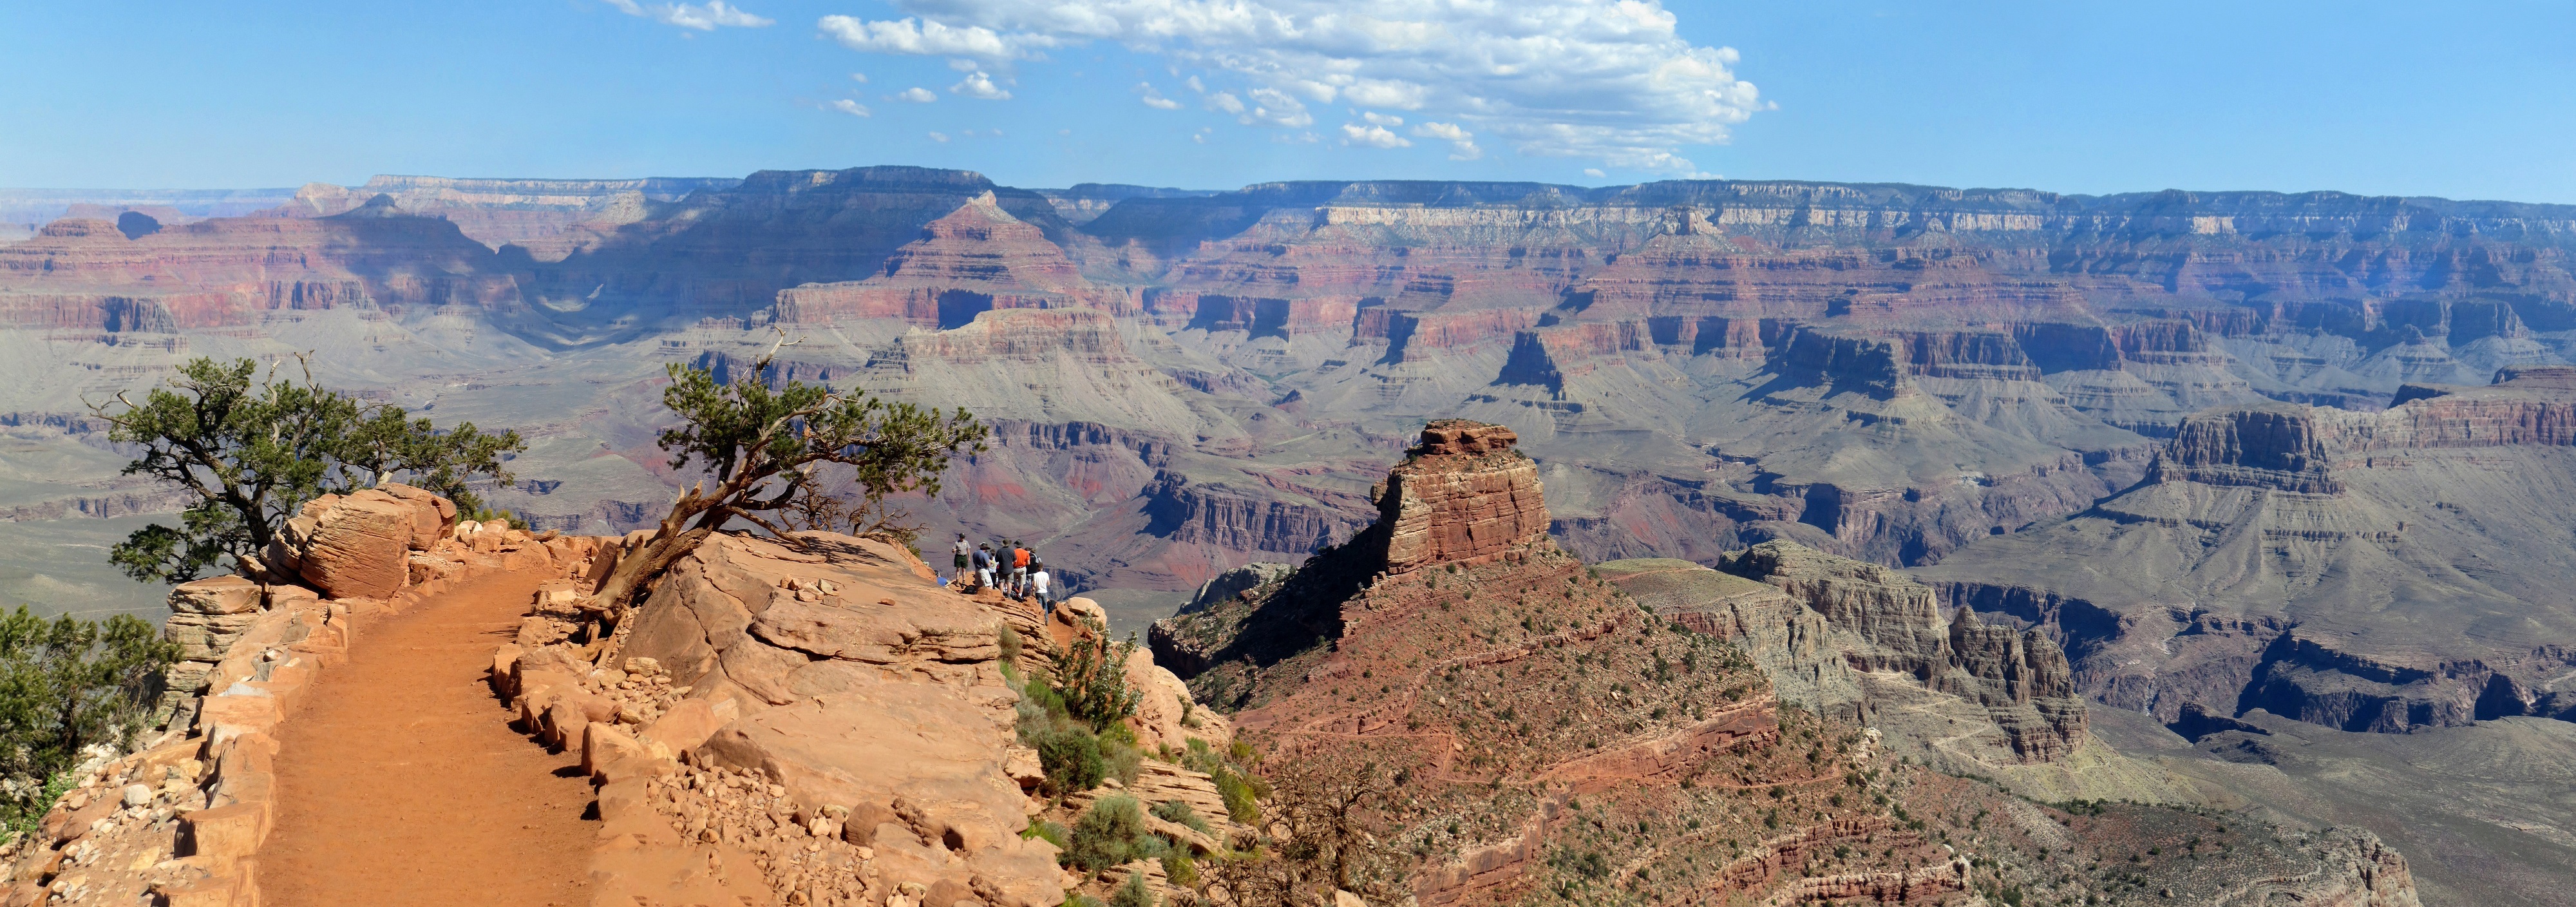
landscape, rock, river, valley, stone, formation, scenic, natural, usa, canyon, grand canyon, national park, erosion, arizona, rocks, outdoors, geology, badlands, wadi, landform, geographical feature